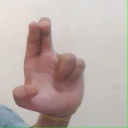
अक्षर: आ